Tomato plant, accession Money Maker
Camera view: vertical (180 deg); turntable rotation: 240 degrees
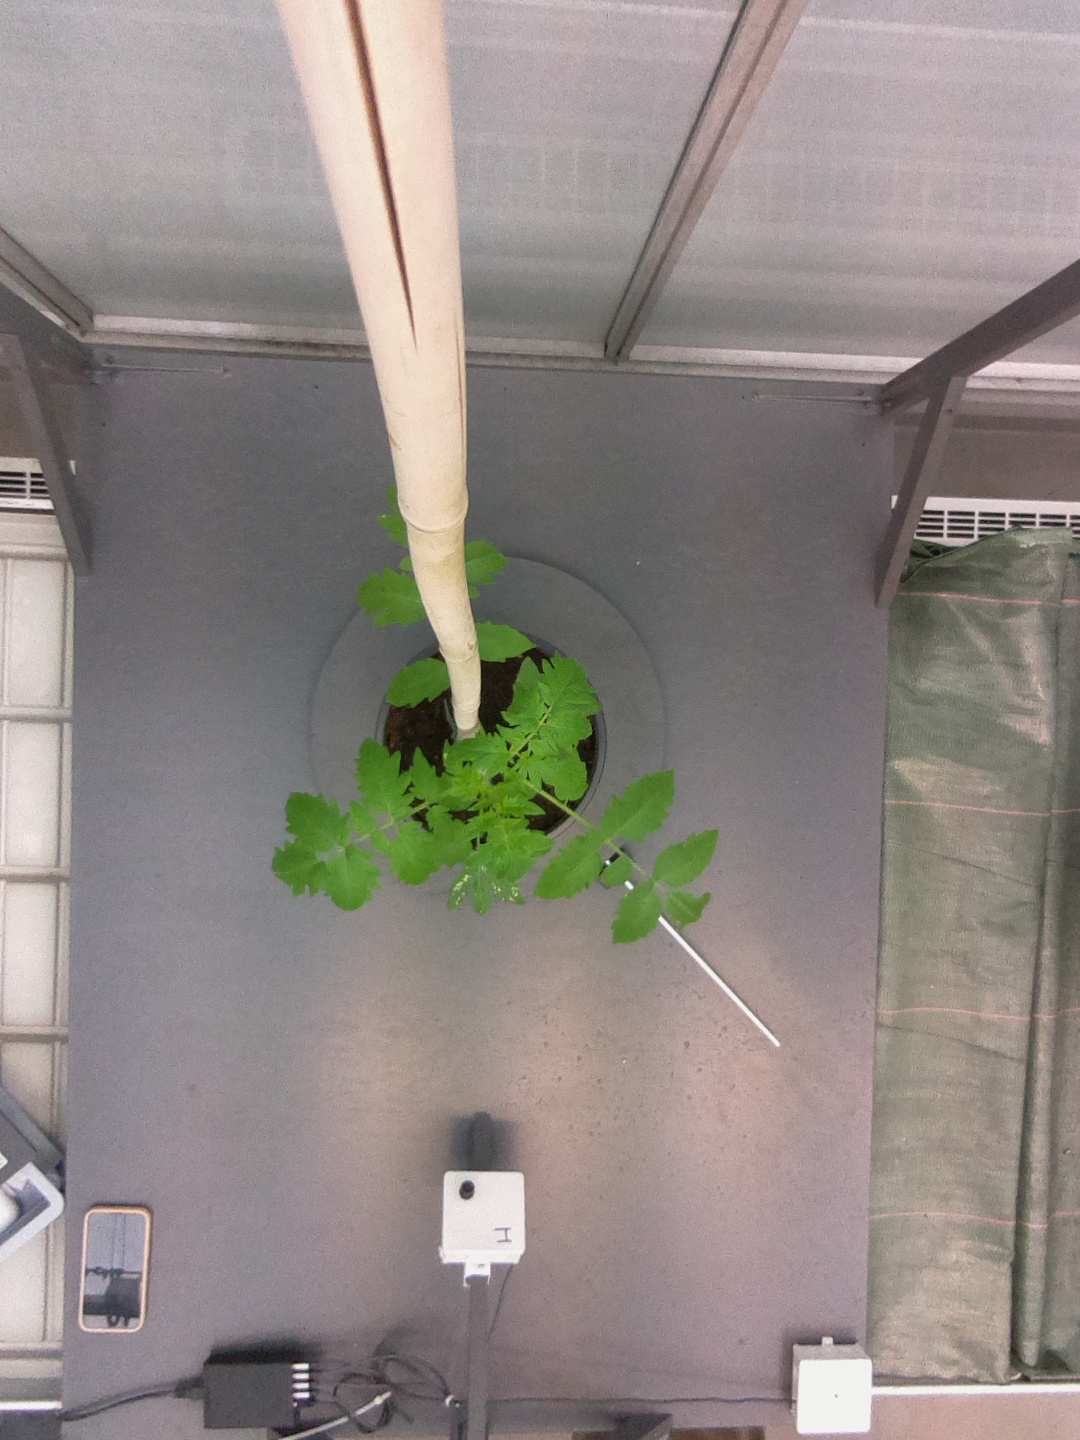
BBCH growth stage 13: 6 of true leaves visible